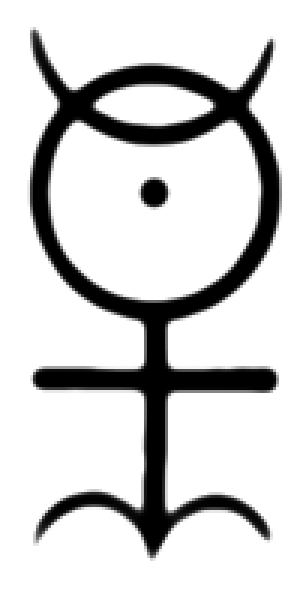
John Dee était un célèbre mathématicien, astronome, astrologue, géographe et occultiste britannique. Il a consacré une grande partie de sa vie à l’étude de l’alchimie, de la divination et de l'hermétisme.
La Monas Hieroglyphica est un symbole ésotérique inventé et conçu par John Dee, le mage élisabéthain de la cour et astrologue d'Élisabeth Iʳᵉ d'Angleterre. C'est aussi le titre du livre de 1564 dans lequel Dee expose la signification de son symbole.
La symbolique des figures géométriques est l'étude des figures géométriques en tant que symboles, dans leur capacité à désigner, à signifier ou même à agir.